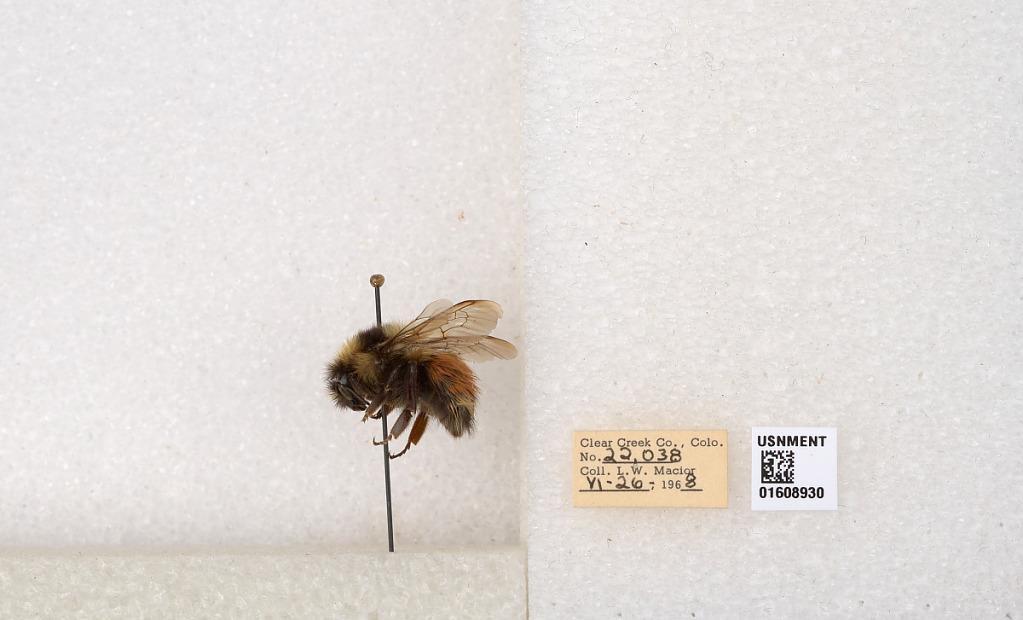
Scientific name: Bombus (Pyrobombus) sylvicola Kirby
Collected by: L. Macior
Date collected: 1968-6-26
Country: United States
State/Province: Colorado
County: Clear Creek
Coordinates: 39.6891, -105.644